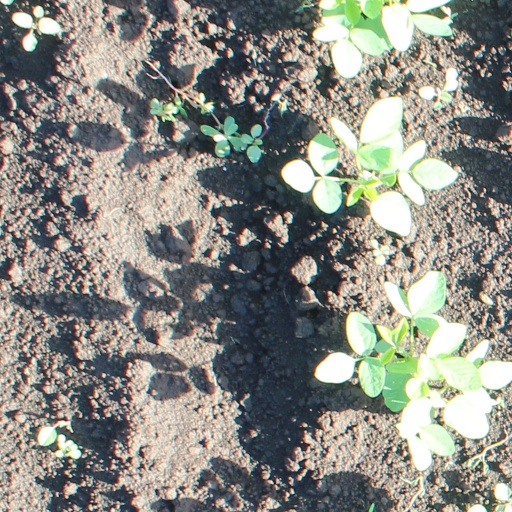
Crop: soybean